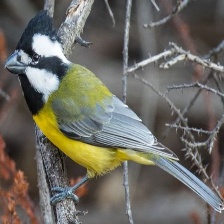
Species: CRESTED SHRIKETIT
Scientific name: FALCUNCULUS FRONTATUS